The Way of the World (1916 film)

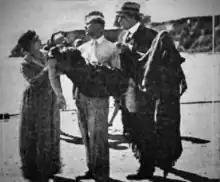
Nevill rescues Beatrice

While swimming, Beatrice has an accident, but Nevill comes to her rescue and saves her life. Beatrice discovers she loves him in return. Finally, Nevill proposes that they travel to Paris to get married, and Beatrice consents. When they return to the hotel to pack, they encounter friends of Nevill's who have arrived from America. Although Nevill had planned to tell Beatrice he was married, Nevill's friends casually mention his wife is staying in Newport for the Summer and sends her love. Beatrice's world suddenly collapses.